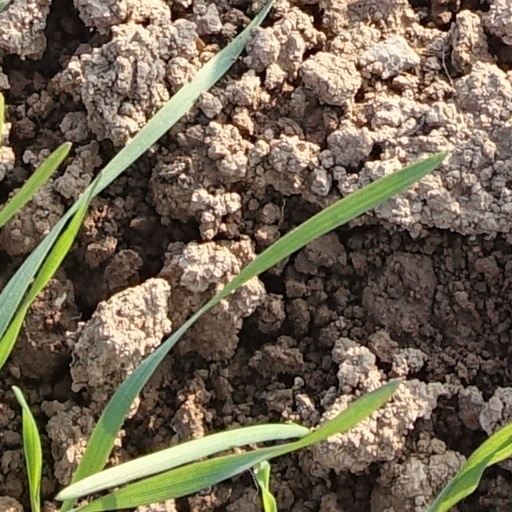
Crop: wheat